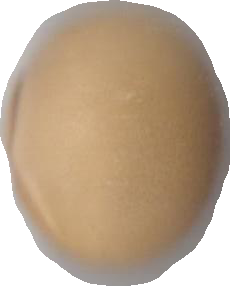
Variety: Grobogan